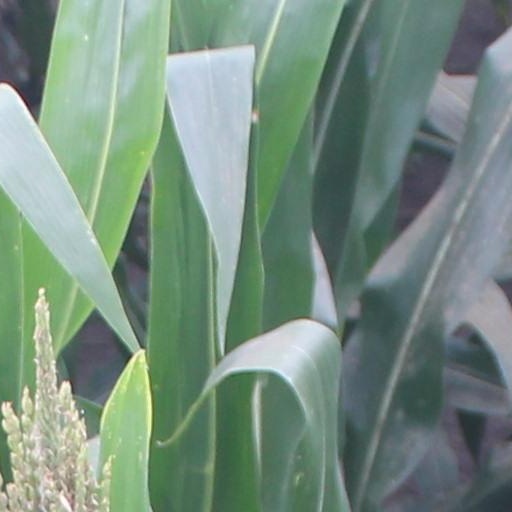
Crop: maize; corn